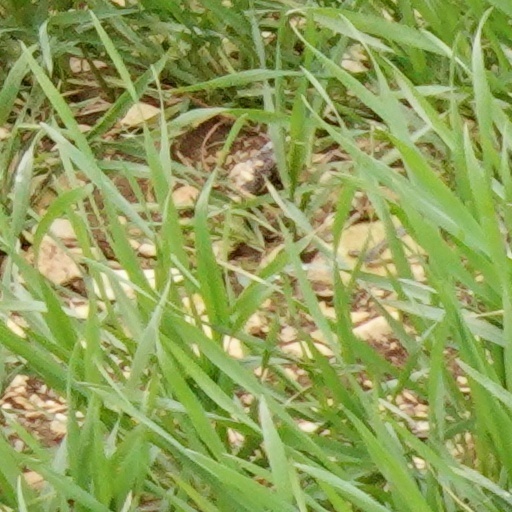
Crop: wheat